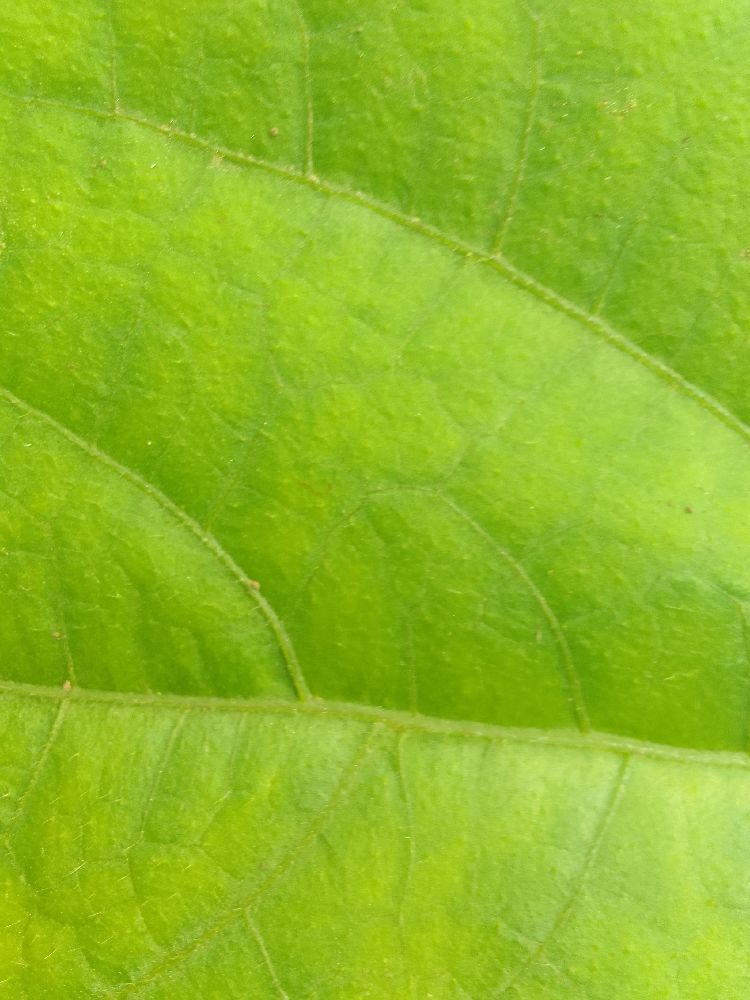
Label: healthy